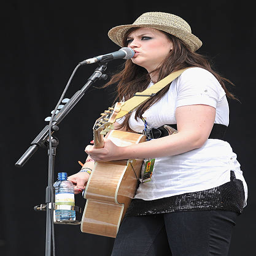
artist performs onstage during day .